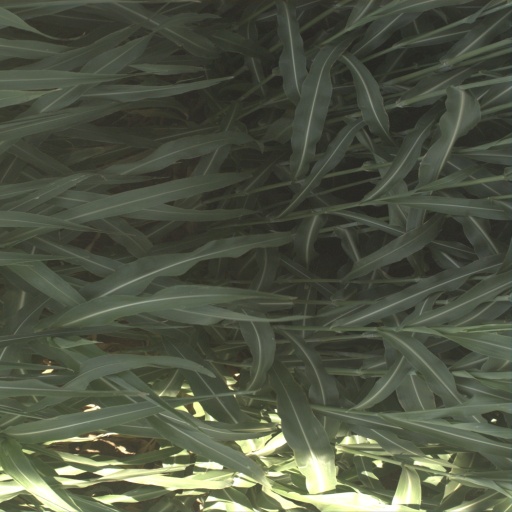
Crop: sorghum